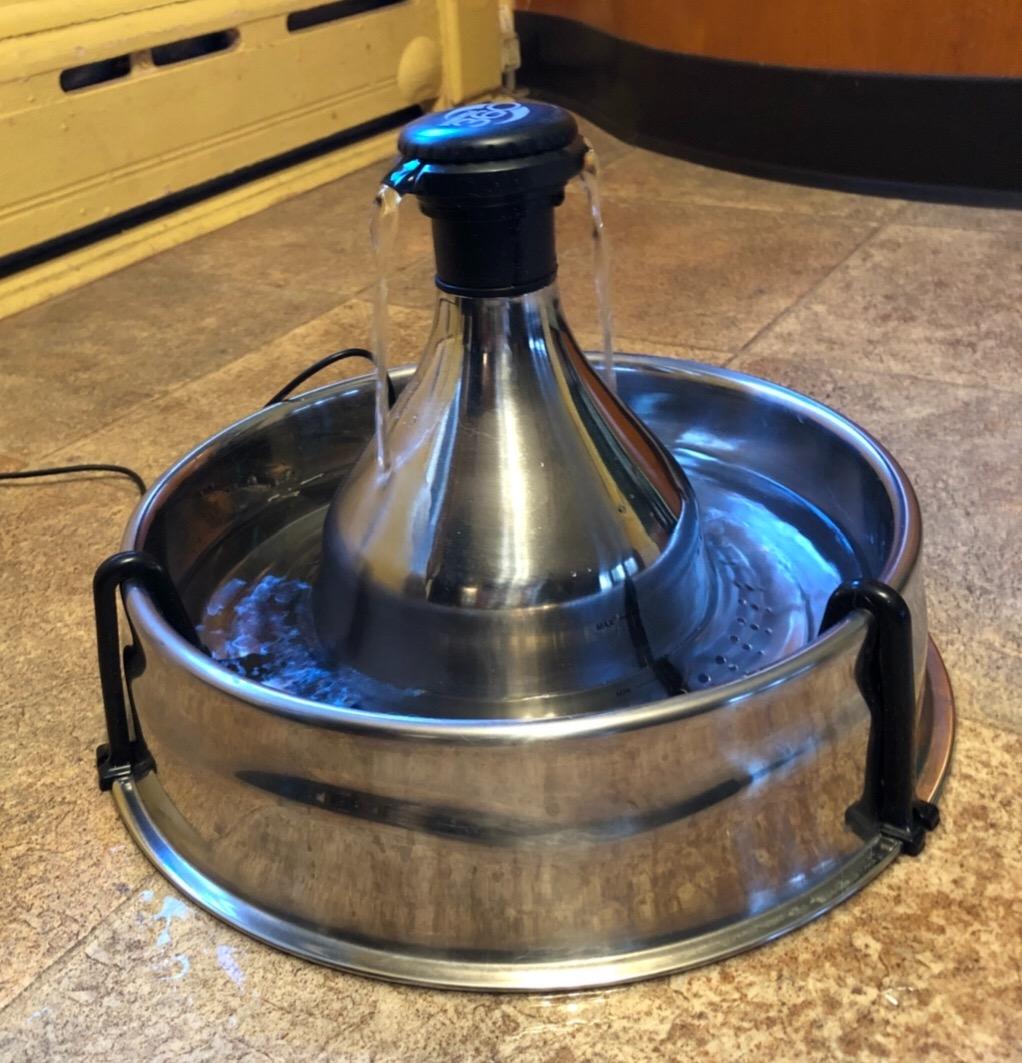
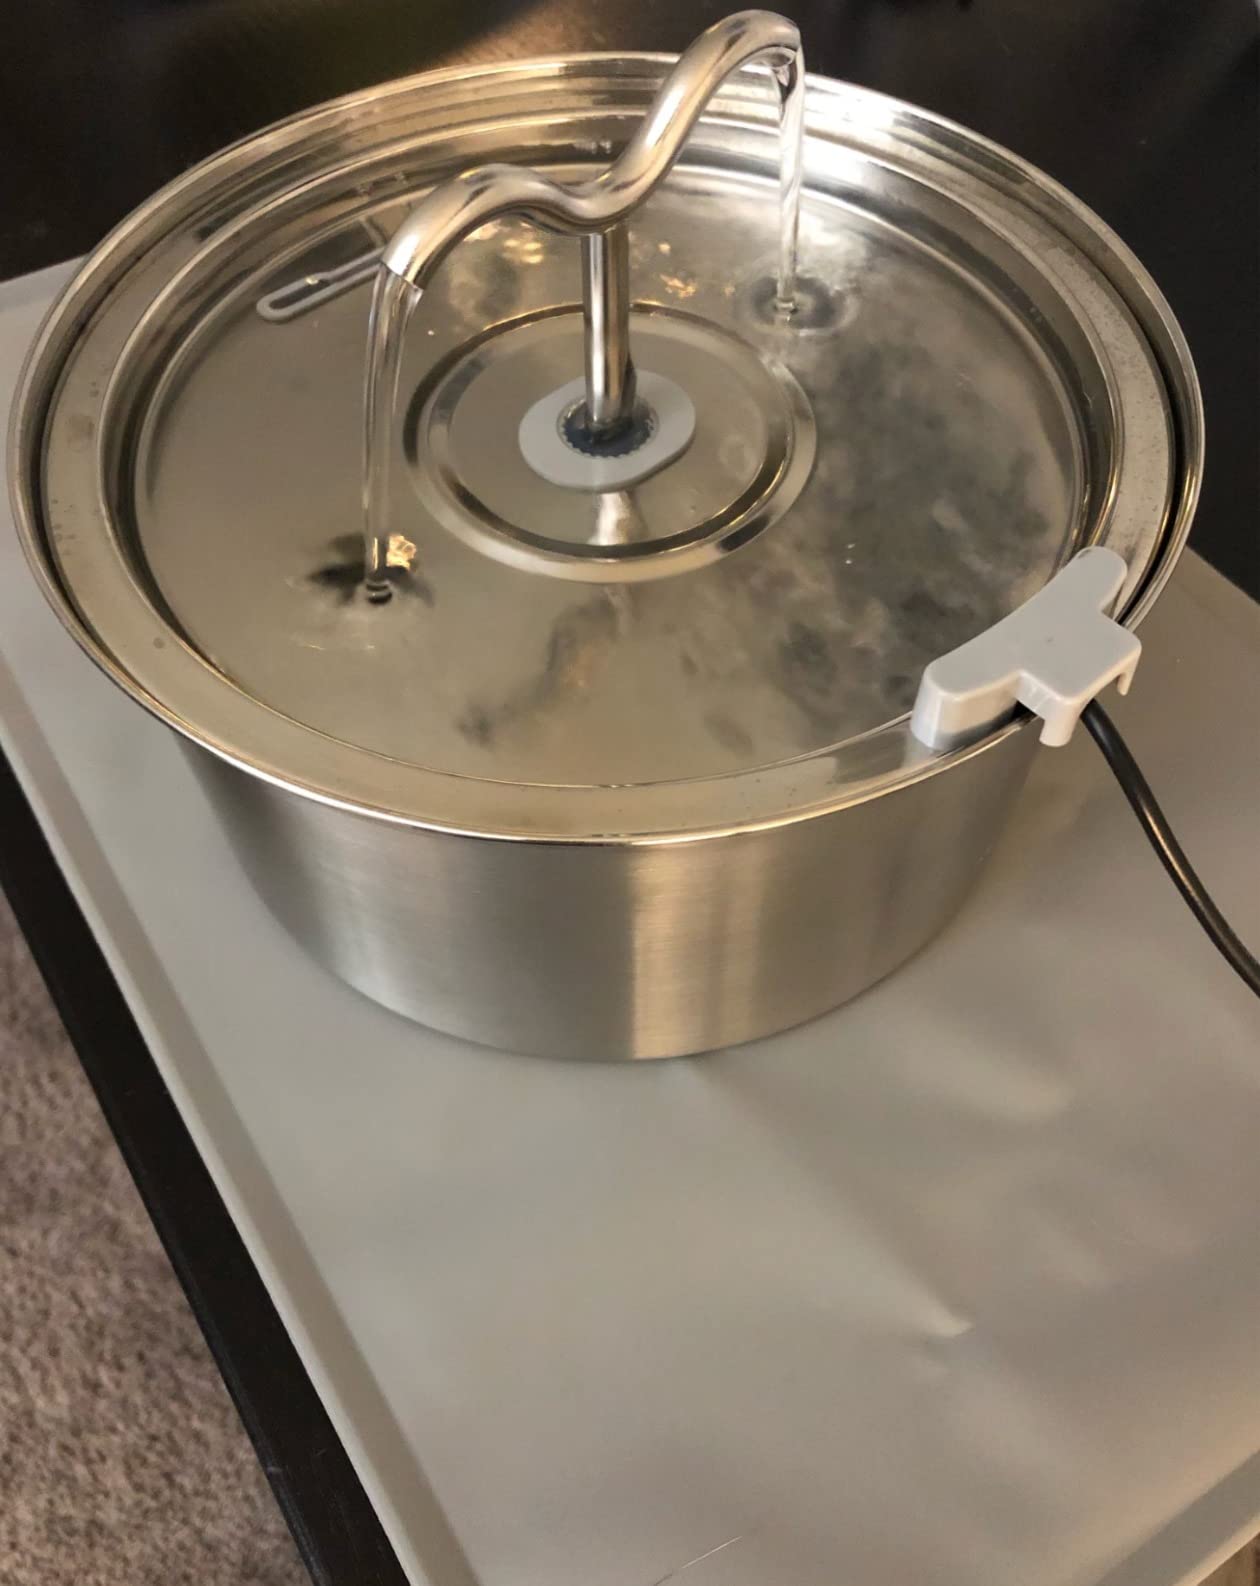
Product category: items_bowl
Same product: no